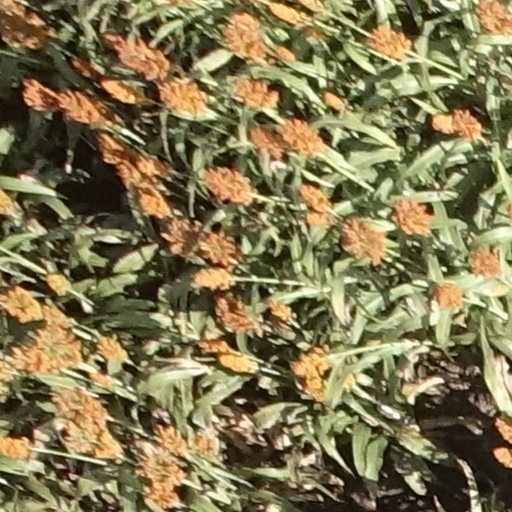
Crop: sorghum